Ghosthunting With...

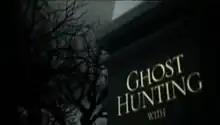

Ghosthunting With... is a British paranormal reality television programme based on investigating purported paranormal activity. Yvette Fielding hosts the programme, broadcast on digital channel ITV2 between 2006 and 2011, where she takes celebrities to haunted buildings to investigate.